FC UTA Arad

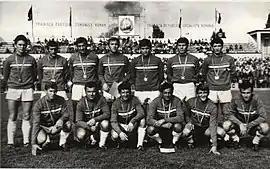
UTA Arad, champions of Romania (1969–70).

In the 1971–72 season the team became vice-champion of Romania and participated in the UEFA Cup, reaching the quarterfinals after overtaking Austria Salzburg (4–1, 1–3), Zagłębie Wałbrzych (1–1, 2–1) and Vitória Setúbal (3–0, 0–1). They were eliminated in the quarter-finals by Tottenham Hotspur; the first game was at home where they lost 2–0. The second leg at away at White Hart Lane in London was a 1–1 draw, however this was not enough and Arad were knocked out 3–1 on aggregate.